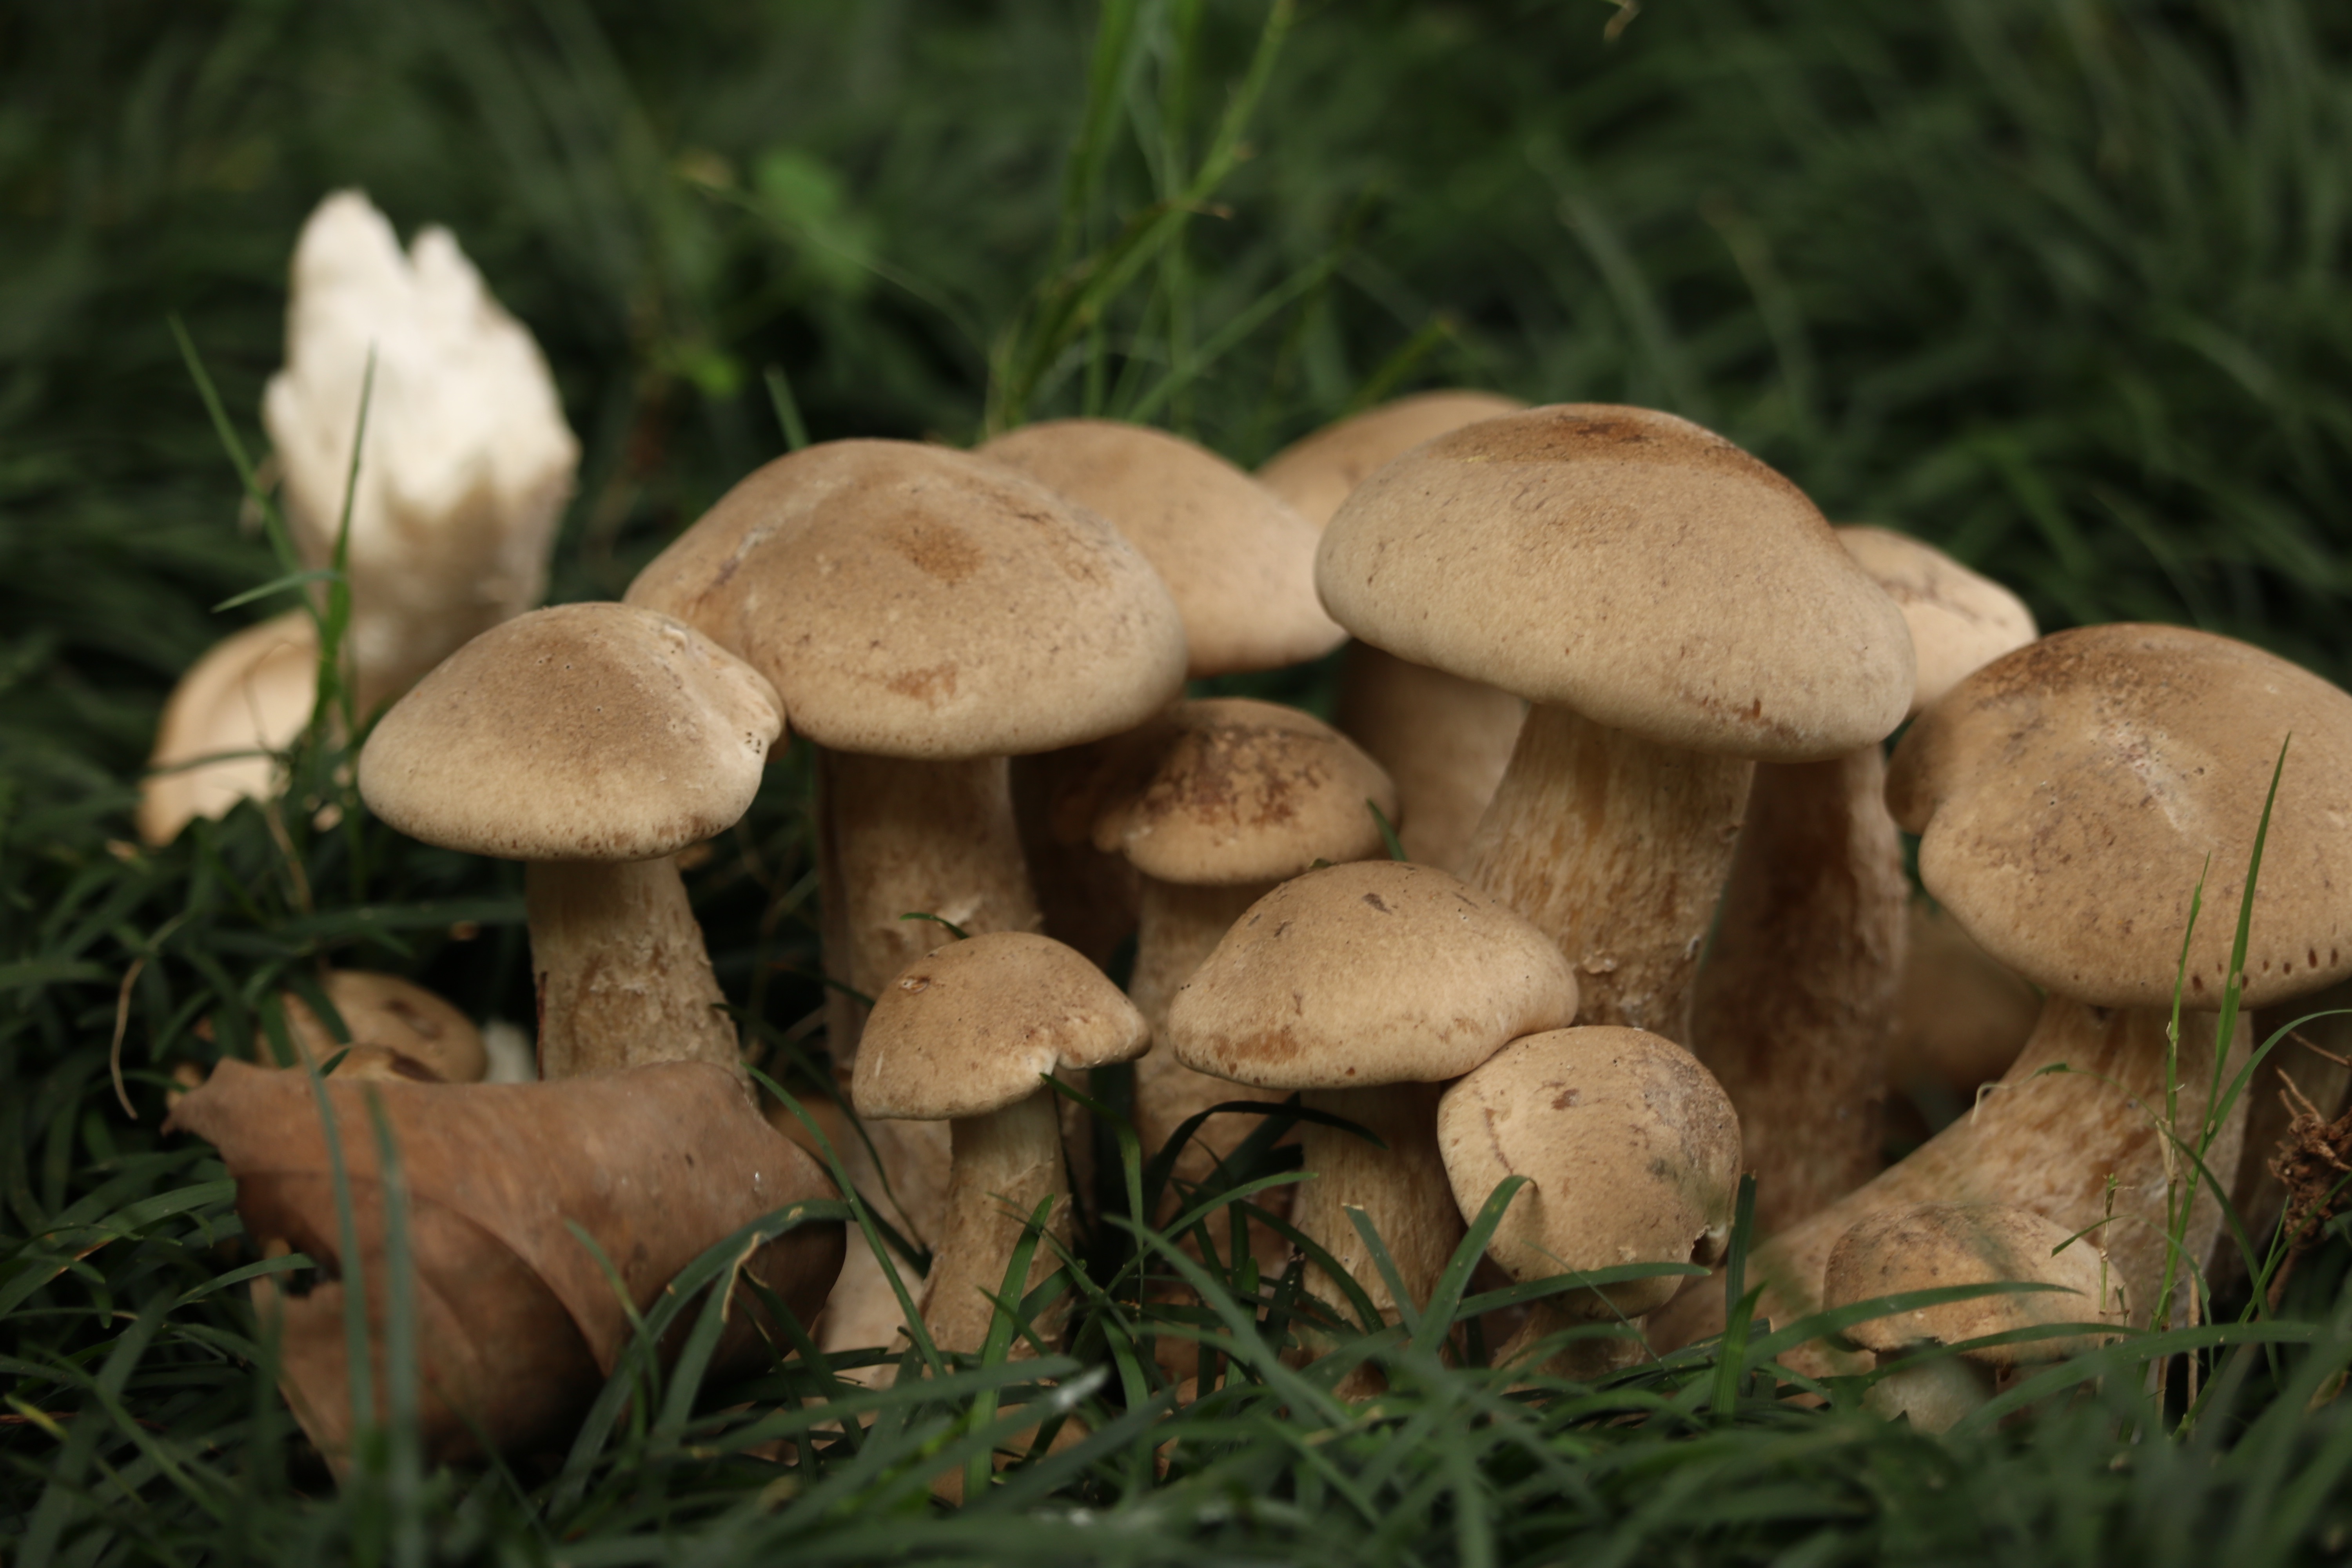
mushroom, fauna, fungus, woodland, bolete, agaricus, matsutake, oyster mushroom, edible mushroom, shiitake, medicinal mushroom, agaricomycetes, agaricaceae, champignon mushroom, penny bun, pleurotus eryngii